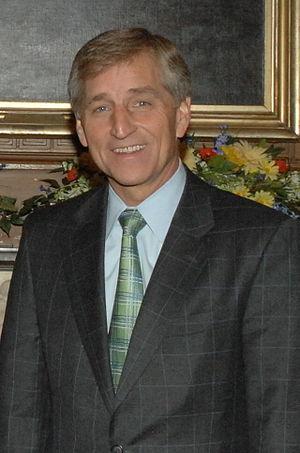
Marc F. Racicot, né le 24 juillet 1948 à Thompson Falls, est un homme politique américain, membre du Parti républicain, notamment gouverneur du Montana de 1993 à 2001.